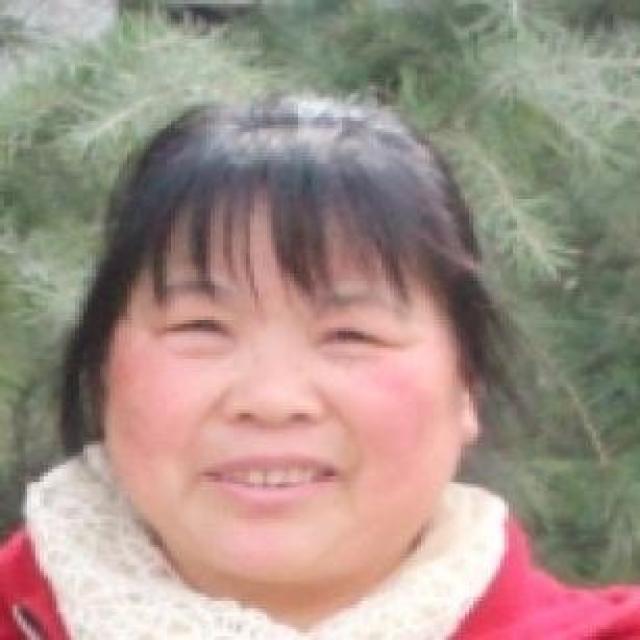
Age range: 45-64